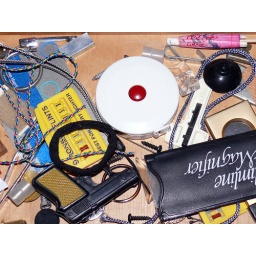
There's a little drawer in my desk and in the little drawer are these little things.